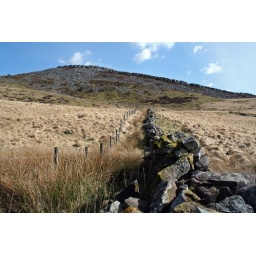
Above Penwyllt. Carreg Lwyd has a fractured shelf of exposed rock that runs all around its north top